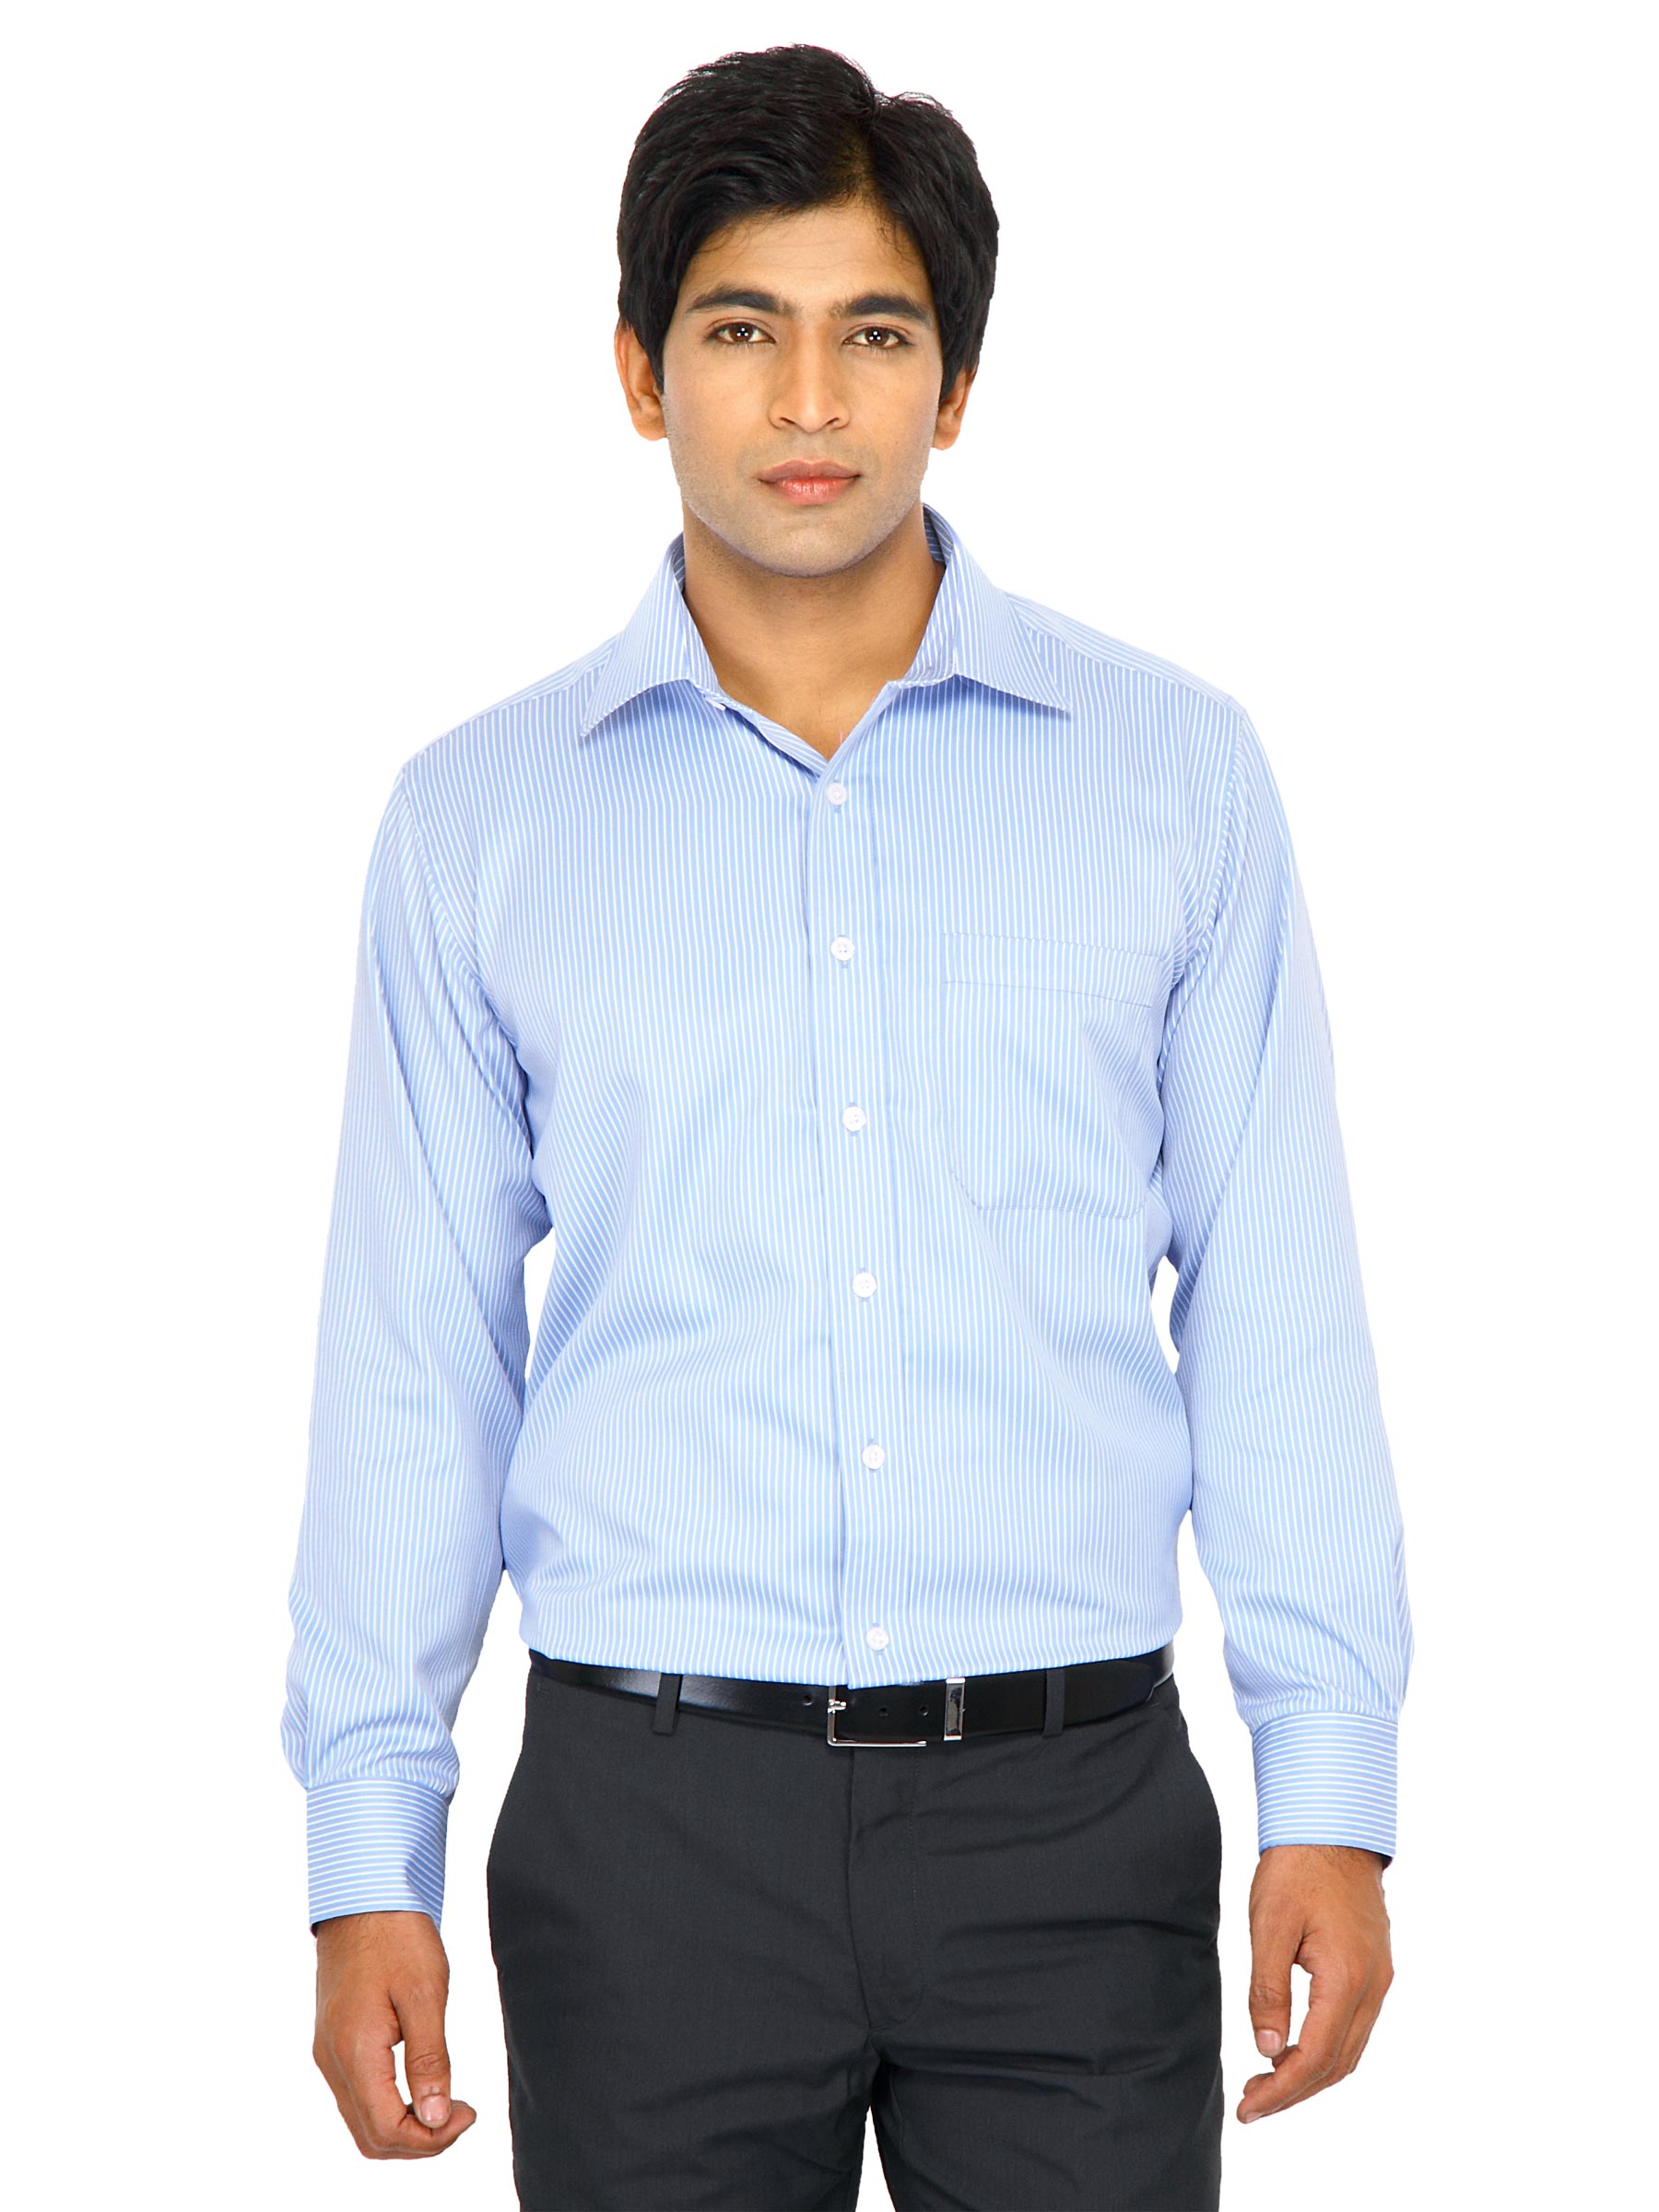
John Miller Men Stripes Blue Shirts
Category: Apparel / Topwear / Shirts
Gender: Men
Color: Blue
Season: Fall 2011
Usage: Formal